GDDR5 SDRAM

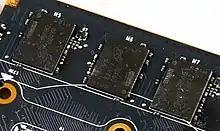
GDDR5X on the 1080 Ti

Micron Technology began sampling GDDR5X chips in March 2016, and began mass production in May 2016.